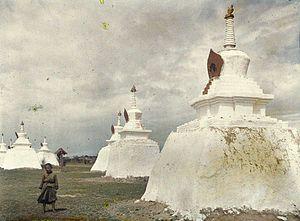
Un garçonnet près de l'alignement de stûpas, limites de Gandan, Ourga, Mongolie, 21 juillet 1913. Autochrome de Stéphane Passet (inv.A 3 981). Musée Albert-Kahn - Département des Hauts-de-Seine. [1]
Le monastère de Gandantegchinlin, anciennement connu sous le nom de monastère de Gandan, est un monastère bouddhiste de style tibétain situé à Oulan-Bator, capitale de la Mongolie. Son nom d'origine tibétaine peut être traduit par « la Grande Place de la Joie complète ». On dénombre actuellement plusieurs centaines de moines qui y résident. Restauré et revivifié à partir des années 1990, il contient une statue de Megjid-Janraiseg de 26,5 mètres de haut. En 1994, il est placé sous le contrôle de l'État mongol.